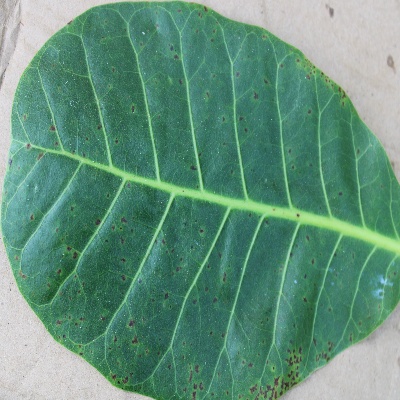
Crop: Cashew
Condition: anthracnose